Mike Potter (racing driver)

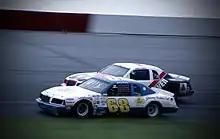
Potter racing in 1985 for Jimmy Walker Enterprises

In the early 2000s he ran a few races in the Busch Series, primarily for Means Racing during 2003. Potter attempted five races in 2004 for Johnny Davis Motorsports but only made two of them.